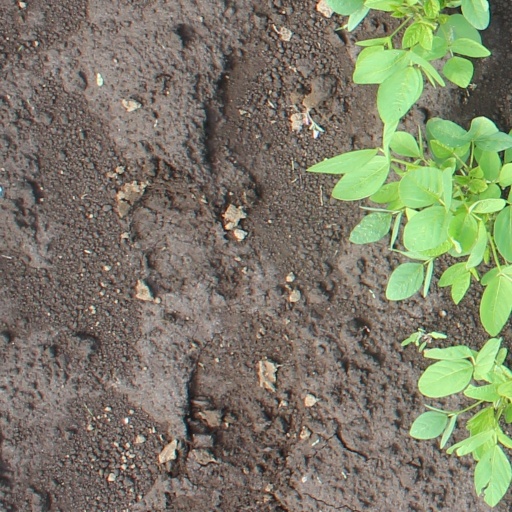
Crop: soybean